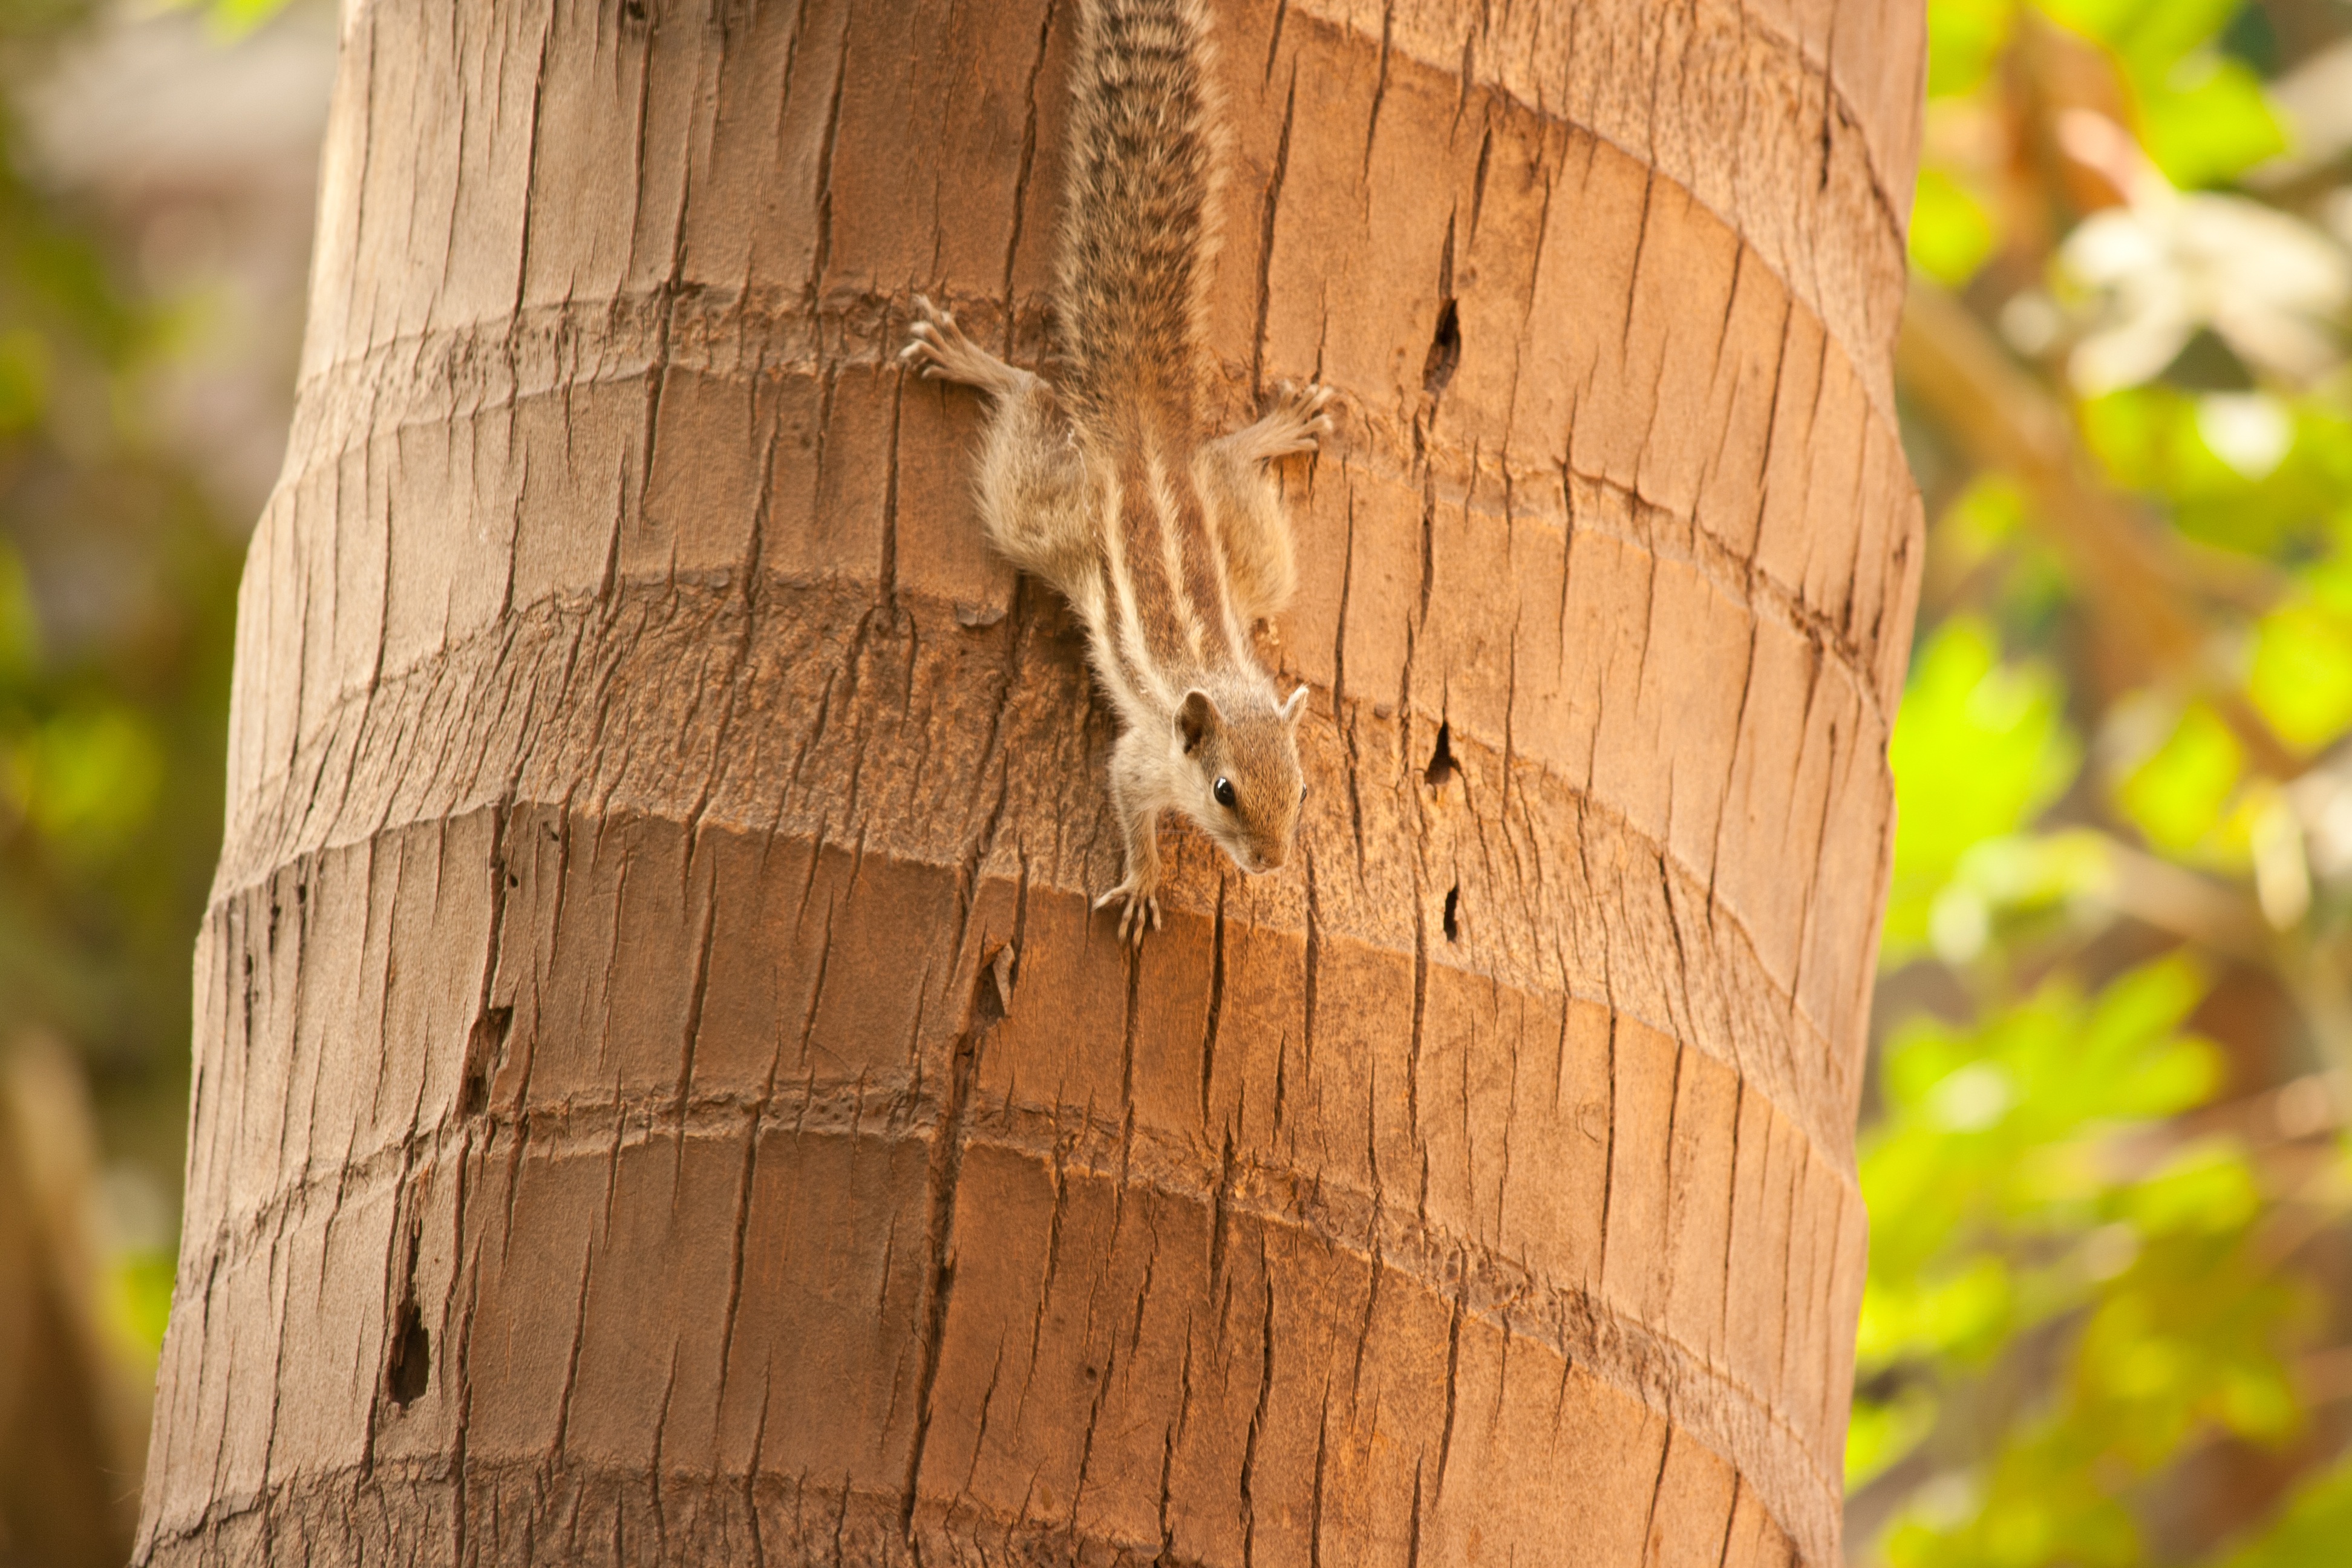
tree, branch, plant, wood, palm tree, leaf, trunk, animal, cute, climbing, squirrel, rodent, fauna, twig, down, plant stem, woody plant